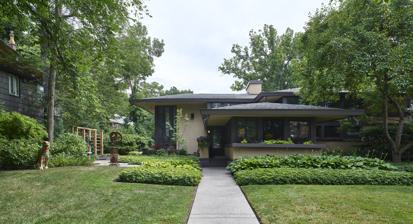
Building: Walter V. Davidson House
Country: United States of America
Year built: 1908
Historic house in New York, United States Walter V. Davidson House Interactive map showing the Walter V. Davidson’s house location General information Type Wood & Stucco Architectural style Prairie School Location 57 Tillinghast Place, Buffalo , NY Coordinates 42°56′31″N 78°51′14″W / 42.942028°N 78.853886°W / 42.942028; -78.853886 Construction started 1908 Governing body Private Design and construction Architect(s) Frank Lloyd Wright The Walter V. Davidson House , located at 57 Tillinghast Place in Buffalo, New York , United States, was designed by Frank Lloyd Wright and built in 1908. It is an example of Wright's Prairie School architectural style.  The house is a contributing property to the Parkside East Historic District , a neighborhood laid out by renowned American landscape architect Frederick Law Olmsted in 1876, and also a City of Buffalo landmark . The Client Wright's patron, Walter V. Davidson, had joined the Larkin Company in Buffalo as the advertising manager in 1906. Davidson was introduced to Wright by fellow Larkin executive Darwin D. Martin . Wright had arrived in Buffalo in 1903 to build the existing house for Martin , and Martin was instrumental in selecting Wright as the architect for the Larkin Administration Building , in downtown Buffalo , Wright's first major commercial project. Consequently, Wright was commissioned to build a house by Davidson, and in turn another Larkin employee William R. Heath .  Davidson left both the house and the Larkin Company in 1913 to establish the Davidson Shoe Company. Design In a house built on a relatively modest budget, Wright emphasized space and light rather than ornament. This helped make the Davidson House notable in several respects, primarily as a "Tall Living Room" house. The living room is two stories high featuring a 2-story bay window on the east wall and 1 + 1 ⁄ 2 -story-high clerestory windows on the north and south walls. Due to the large area of glass, and the restricted budget, the house is also notable in that the windows do not incorporate the use of art glass, as in many other Wright houses of the period: instead the windows consist of leaded diamond-shaped panes. These panes are oriented horizontally, rather than vertically, uncommon to the style of the day but in keeping with Wright's emphasis on the horizontal. Each pane is offset a number of degrees, rather than laid flat on an even plane, increasing privacy due to light reflecting off the glass at different angles. The basic floor plan is cruciform . On the ground floor is the dining room, and at the opposite end a porch, with the "Tall Living Room" and the second story centered in the middle. The floor plan is almost identical to the Isabel Roberts House , built that same year in River Forest, Illinois , but mirror-imaged and rotated ninety degrees from the street. This resulted in the living room being oriented to the side of the house rather than the street front, which initially afforded a nice view of the woods in 1908. This view was quickly lost, however, when the house next door was built. Like the William R. Heath House the Davidson House has a half-level basement containing the utilities, a laundry, pantry, and maid's quarters . Nearby are the kitchen and side entry on the ground floor. There are three bedrooms and bathroom on the second floor. The exterior and interior of the house incorporate typical Prairie School elements found in most of Wright's designs of the era: broad overhanging cantilevered eaves, low hip roofs , bands of casement windows , Roman brick in the fireplace and hearth, vertical wooden slats creating a screen to hide the stairway, built-in exterior planters, and an overall emphasis on horizontal lines throughout. Renovation In the 1930s the residence was remodeled, updating the kitchen and creating a master suite built over the garage. One of the original bedrooms was reduced in size and a closet eliminated to make way for a hallway leading to the new suite, which consisted of a dressing chamber, bathroom, and sleeping chamber. The addition incorporated the same casement windows of diamond-shaped leaded glass prevalent in the rest of the house. Photo gallery Walter V. Davidson House Dining Room with Built-In Side Board View of Sun Porch looking towards living room Interior view of front entrance Living room with two-story bay window See also List of Frank Lloyd Wright works References